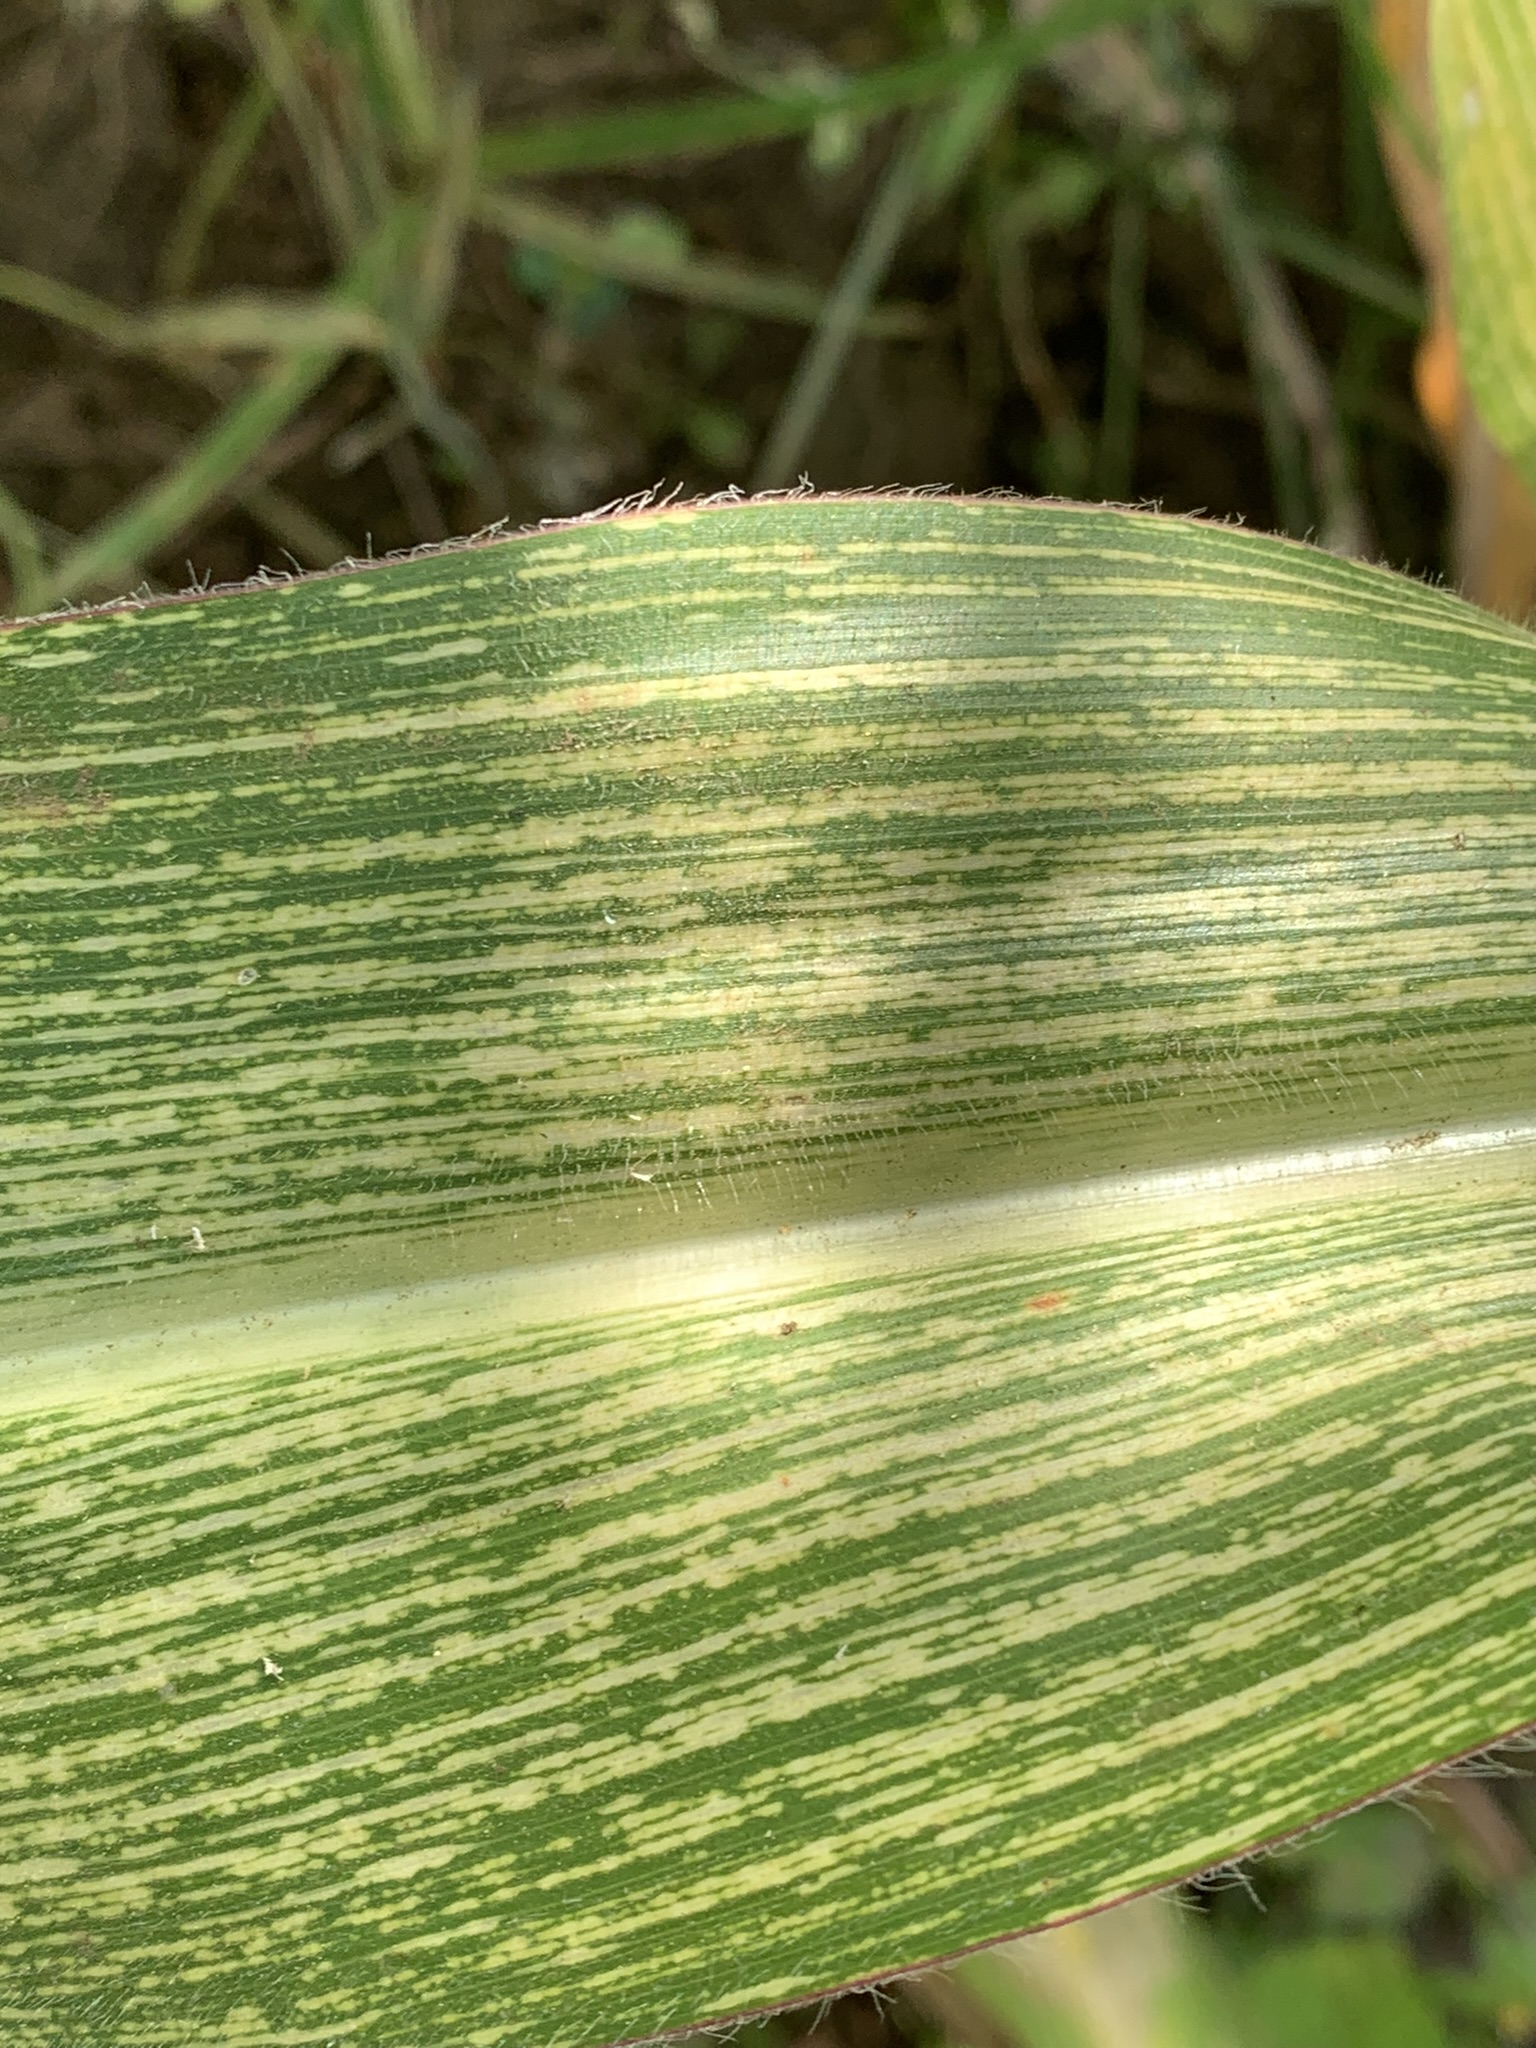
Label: MSV